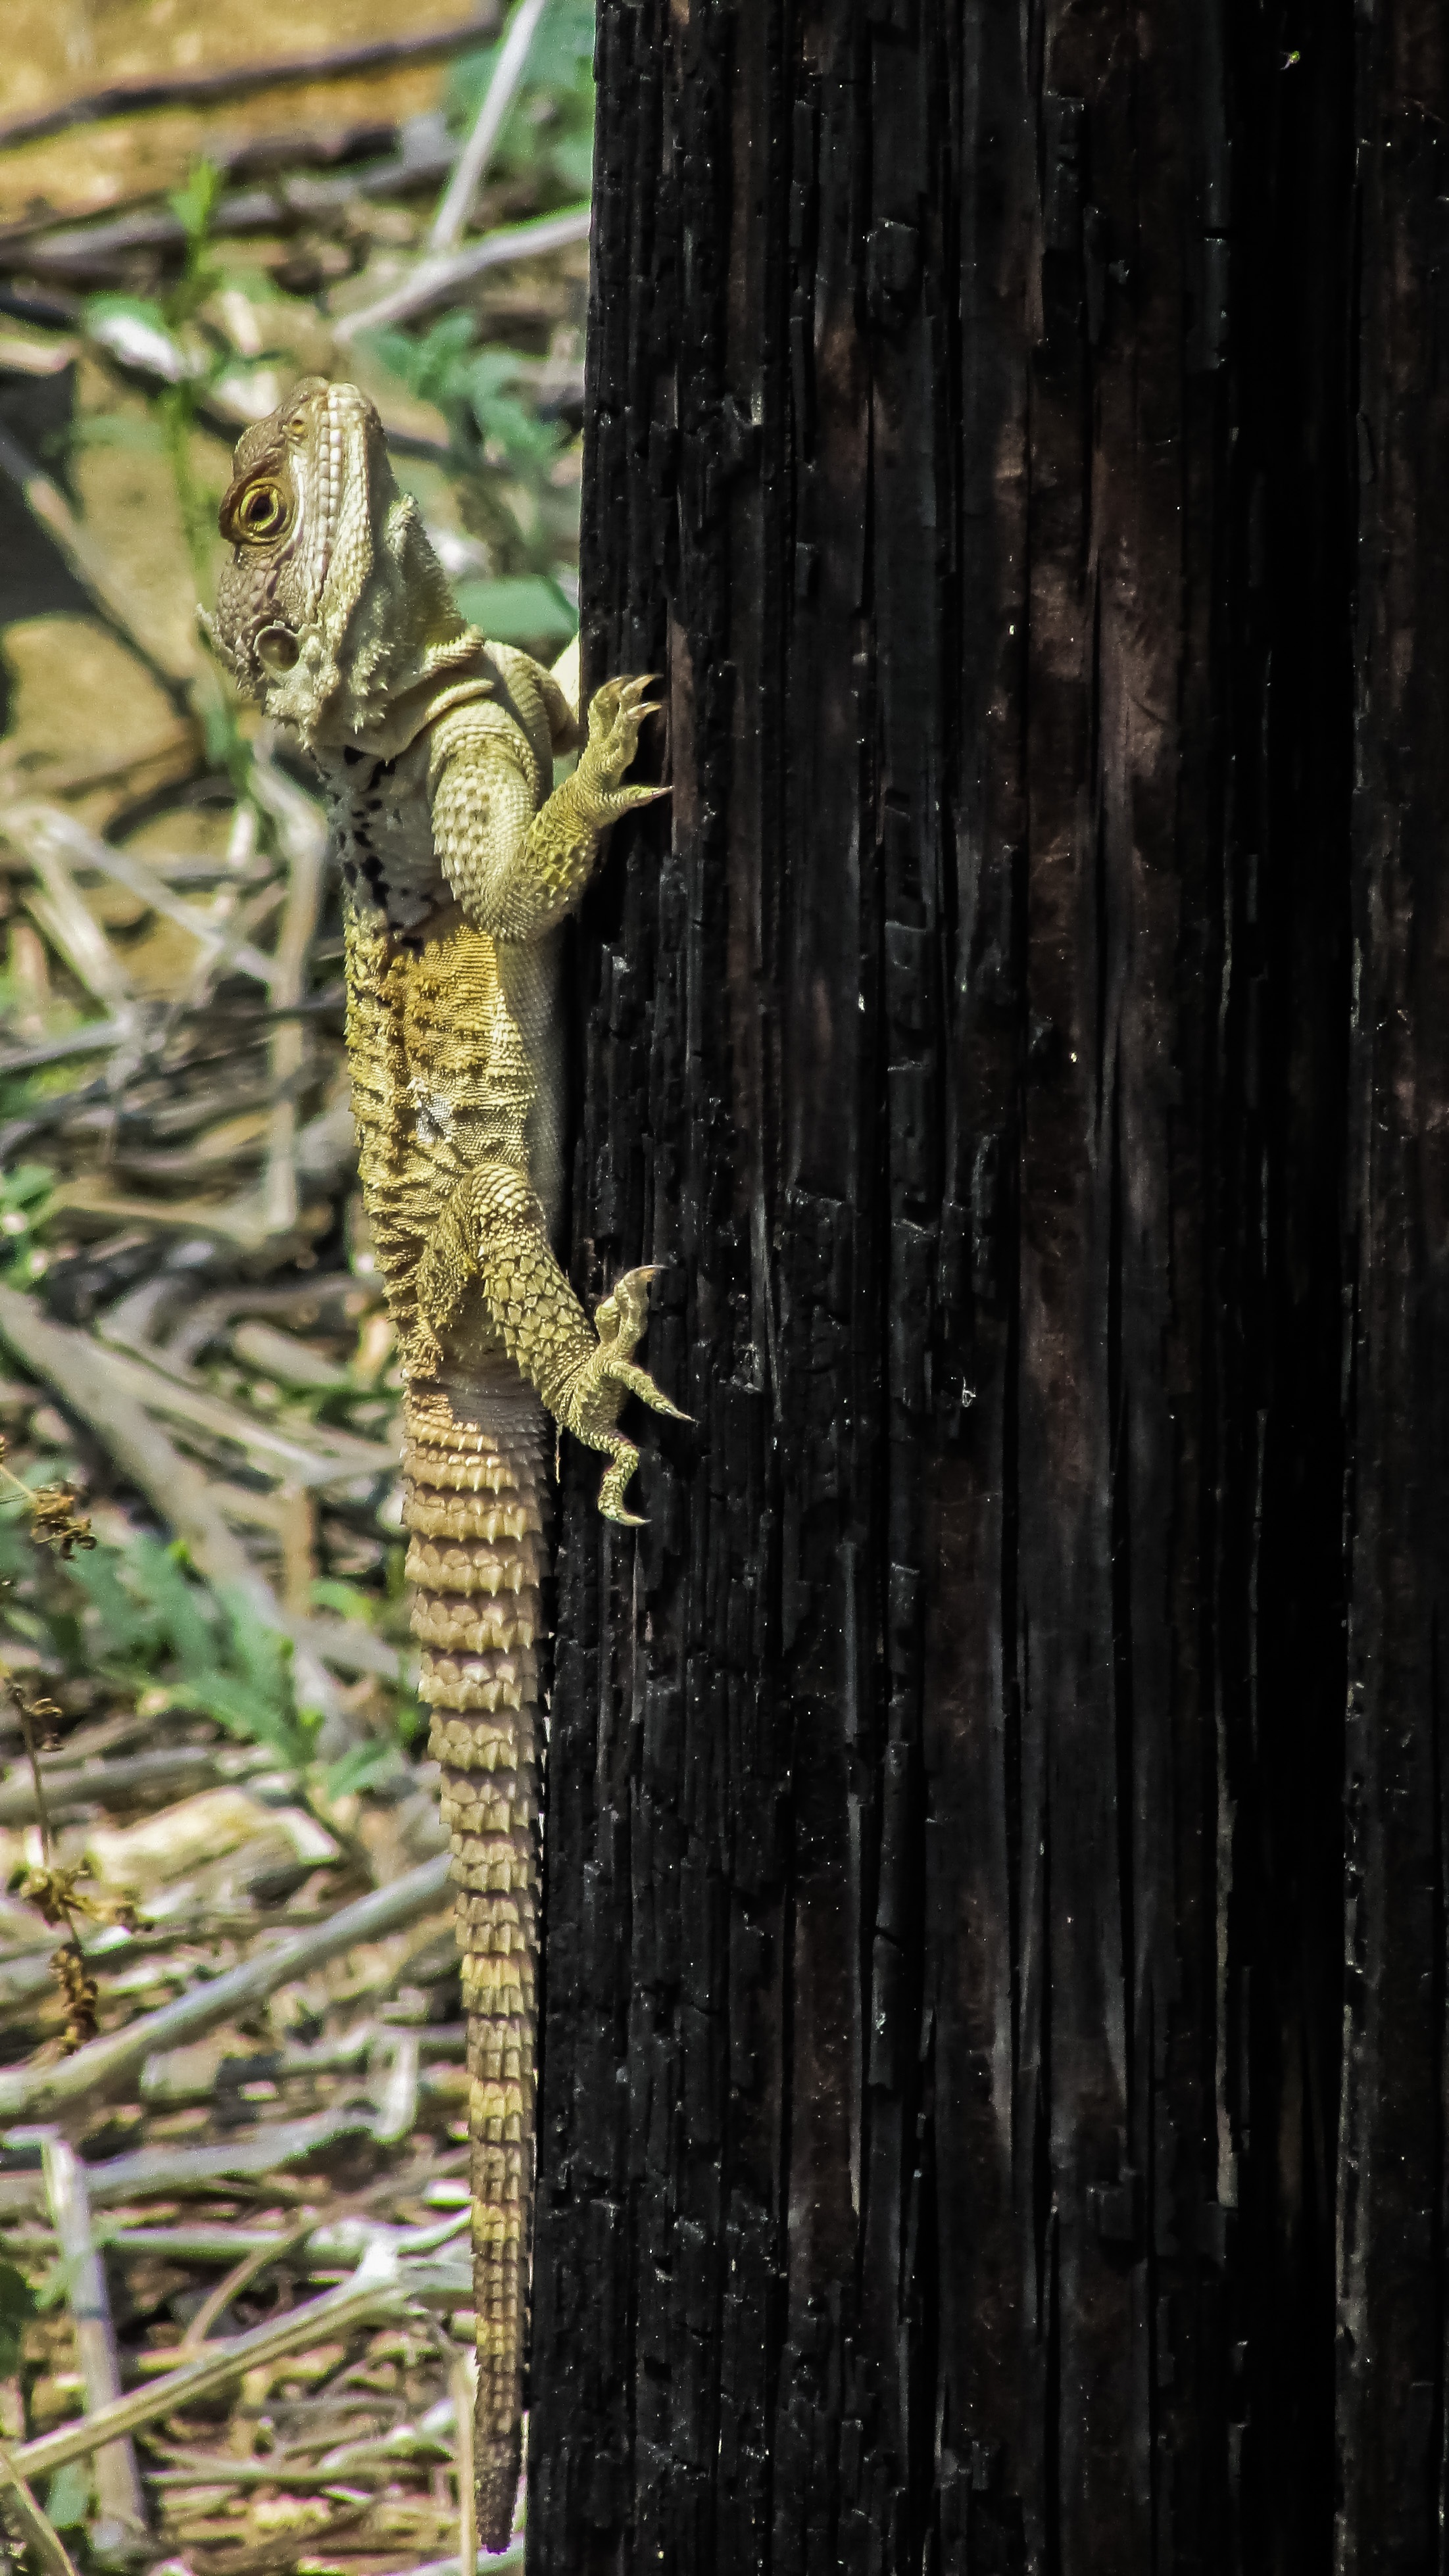
nature, branch, wood, trunk, animal, wildlife, reptile, fauna, lizard, herpetology, adaptation, species, cyprus, kurkutas